Keith Lindsay Stewart

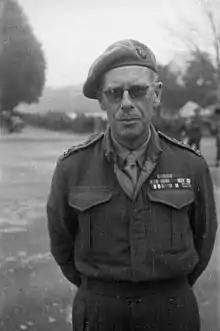
Stewart, pictured here when he was a brigadier, in Florence, Italy, 1944

Major General Sir Keith Lindsay Stewart, (30 December 1896 – 13 November 1972) was a professional soldier in the New Zealand Military Forces. He served during the First and Second World Wars and was Chief of the General Staff of the New Zealand Military Forces from 1949 to 1952.